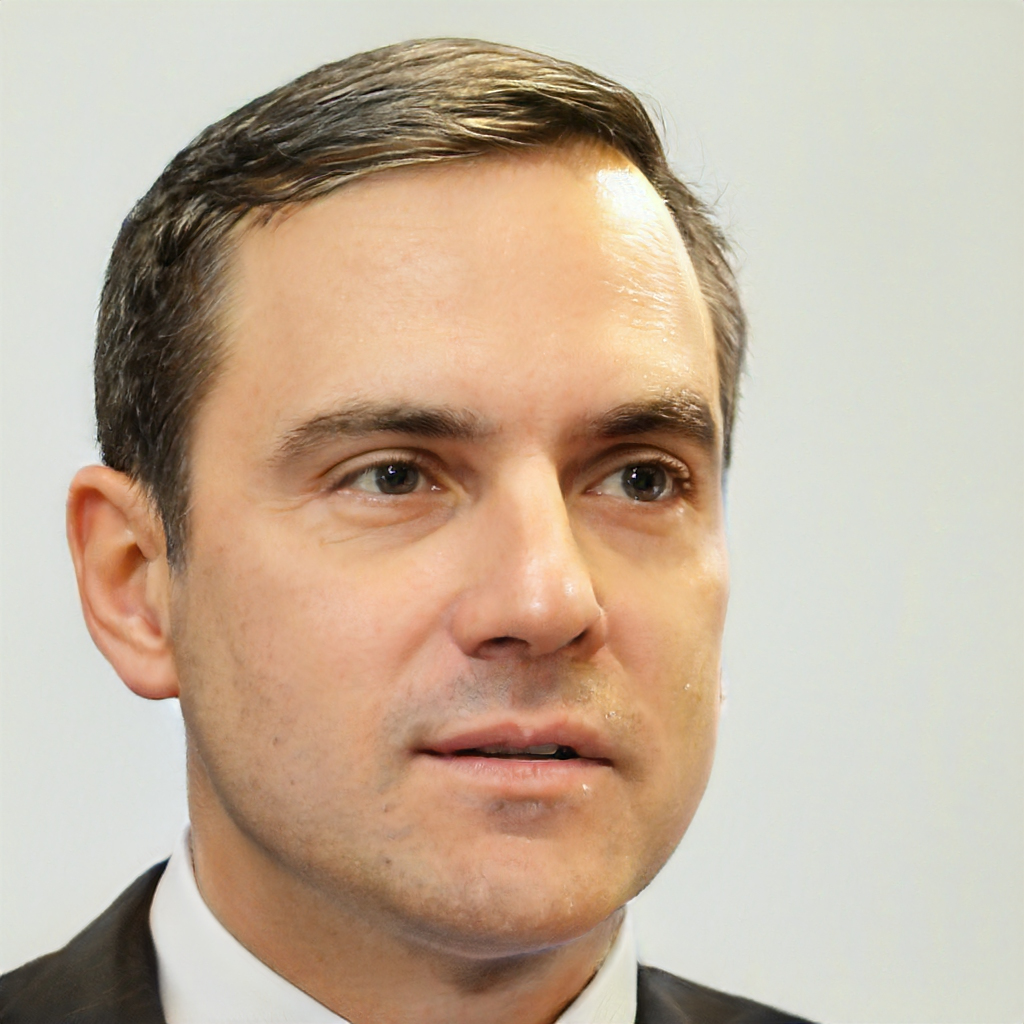
Gender: Male